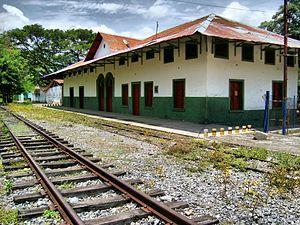
Cet article liste les monuments nationaux du Cundinamarca, en Colombie. Au 25 septembre 2013, 134 monuments nationaux étaient recensés dans ce département.